Yashwant Singh Parmar

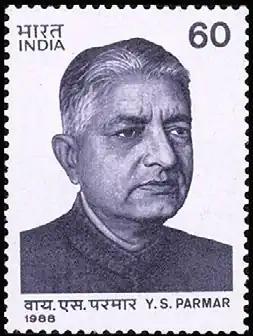
Stamp issued in honour of Dr. Y.S. Parmar.

For several years in the 1940s, Dr. Y.S. Parmar was active in the Praja Mandal movements in the region that would later become the Himachal Pradesh state. In this movement, he led the Hill State People's Conference and led a Satyagrah movement in the Suket state, which were instrumental in the creation of the Himachal Pradesh province in 1948.